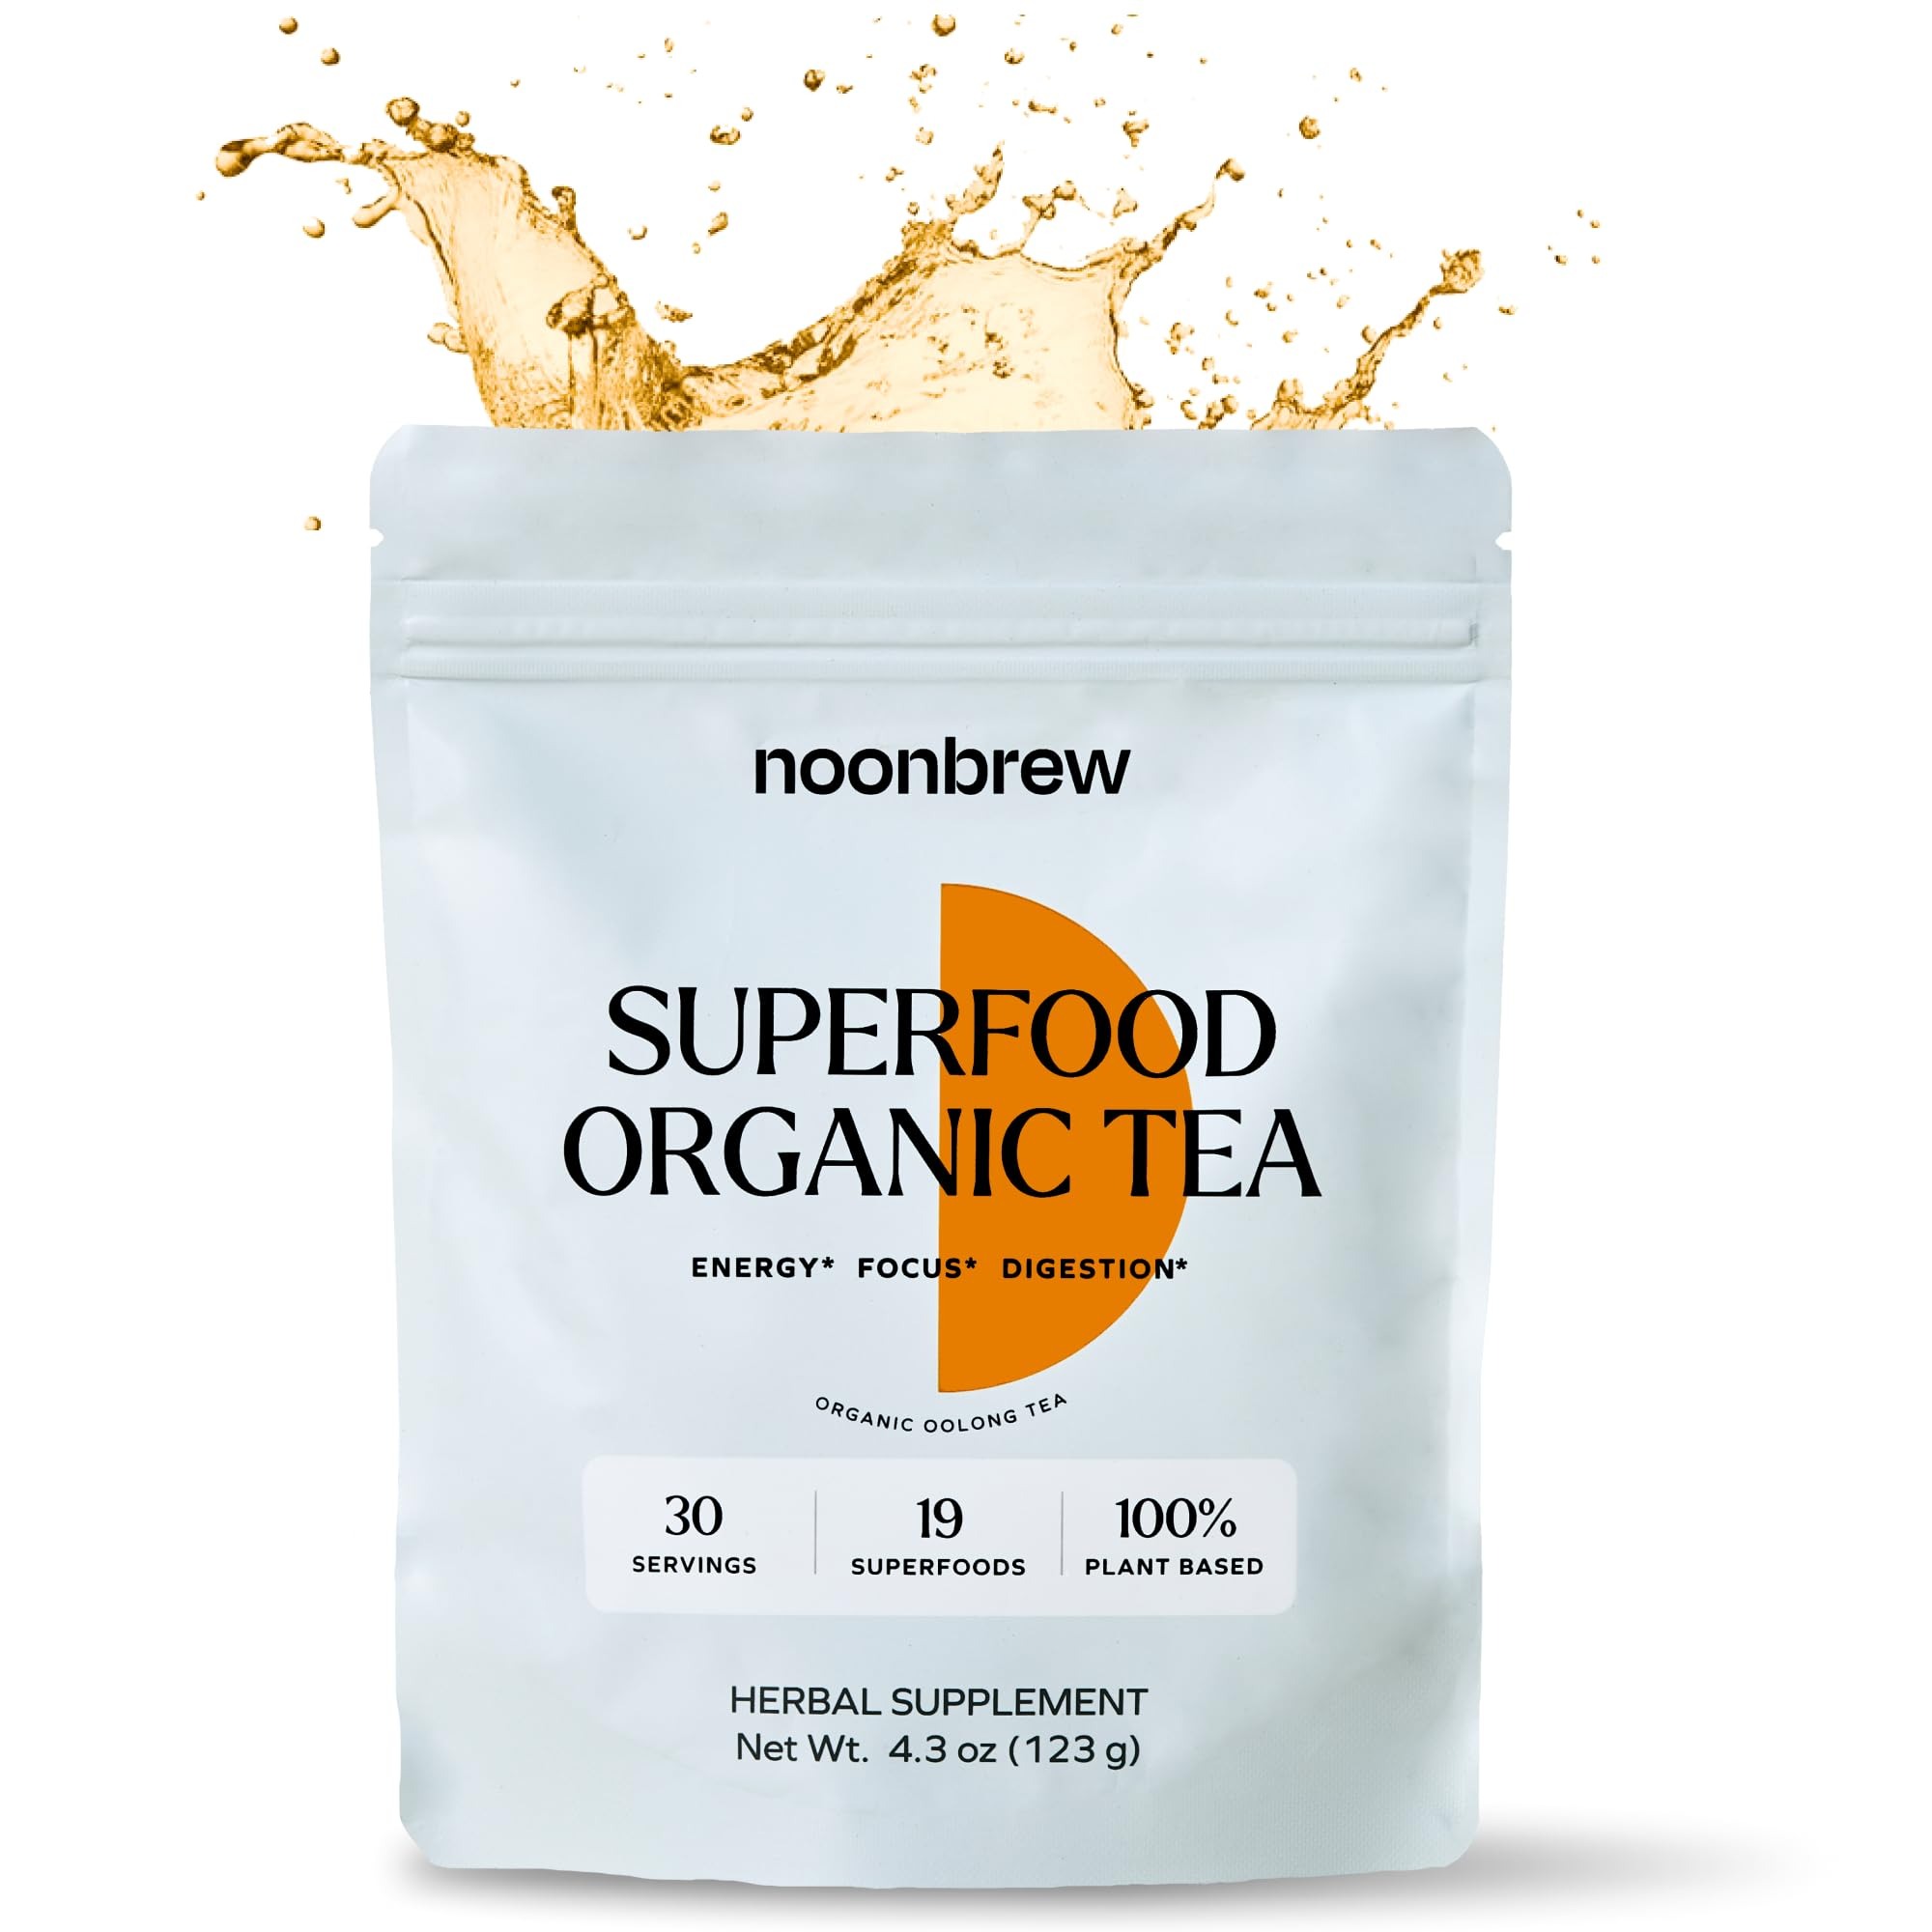
Item Name: NoonBrew Adaptogenic Oolong Mushroom Tea Powder: Natural Energy Drink | Boosts Energy, Focus & Mood | 19 Superfoods | Organic Keto Vegan Friendly | Enjoy Hot or Cold - 30 Servings
Bullet Point 1: YOUR NEW FAVORITE COFFEE SUBSTITUTE: Skip the morning and afternoon coffee and reach for NoonBrew! Our low-caffeine adaptogenic blend of mushrooms and superfoods will take care of your post-lunch brain fog, and provide a natural sustained energy + giving you a calm focus without any crash or jitters.
Bullet Point 2: ORGANIC + VEGAN FRIENDLY: We believe in letting nature’s ingredients do the heavy lifting. Noonbrew is made with Organic White tea, ginger, L-Theanine, Ashwagandha, Ginseng, Turmeric, Lion’s Mane, Reishi, and Chaga to provide you with the boost of energy you desire with the addition of immune and digestion support, too! Plus, it’s sugar-free, dairy-free, gluten-free and keto-friendly.
Bullet Point 3: SIMPLE TO MAKE + DRINK: Skip your trip to the coffee shop and enjoy a boost of energy in under 30 seconds at home, in the office, or on the go! Simply scoop a teaspoon of NoonBrew and add it to 12-16 oz of hot or cold water and stir. Sip and enjoy the 19 powerful superfoods and feel energized all morning and afternoon.
Bullet Point 4: FLAVOR YOU’LL LOVE: NoonBrew has no artificial flavors or sweeteners - just a classic unsweetened tea taste with hints of Organic orange extract, Monk Fruit extract, and ginger with a golden turmeric hue. Pro tip: to add an extra bit of sweetness to your afternoon boost, try adding a bit of honey or a squeeze of lemon!
Bullet Point 5: WILL NOONBREW IMPACT MY SLEEP? Noonbrew was formulated to give you just the right amount of energy to power through your day without impacting your sleep at night. Plus, the organic tea-derived L-Theanine helps to balance out your mind for a calm, centered finish to your day.
Value: 4.3
Unit: Ounce

Price: 44.84